Robert Alford (American football)

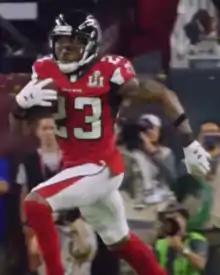
Alford picking off Tom Brady in Super Bowl LI

Head coach Dan Quinn named Alford and Desmond Trufant the Falcons' starting cornerback duo to start the regular season. He started the Atlanta Falcons' season-opener against the Tampa Bay Buccaneers and made five combined tackles and deflected two passes during their 31–24 loss. In Week 3, he collected a season-high eight combined tackles and deflected a pass in Atlanta's 45–32 win against the New Orleans Saints. On October 2, 2016, Alford recorded three solo tackles, defended three passes, intercepted two passes, and returned one for a touchdown in the Falcons' 48–33 victory over the Carolina Panthers. He returned his second interception off Cam Newton for a 30-yard touchdown, marking the second pick-six of his career. Alford finished the season with 61 combined tackles (50 solo), 19 pass deflections, two interceptions, and a touchdown in 16 games and 16 starts.